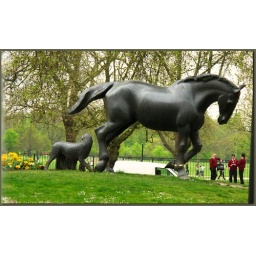
Horse and dog, detail from monument to animals in war